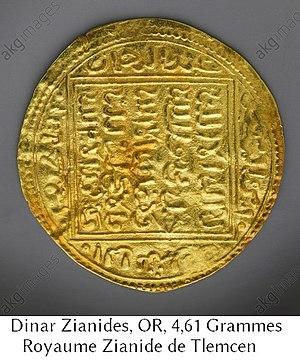
Dinar Zianide, Or, 4,61 Grammes, Royaume Zianide de Tlemcen
Le royaume de Tlemcen ou royaume zianide de Tlemcen est un royaume berbère, établi après la disparition du califat almohade en 1236, il échoue sous la domination ottomane en 1554. Il est gouverné par les sultans de la dynastie zianide qui règnent depuis Tlemcen au Maghreb central.